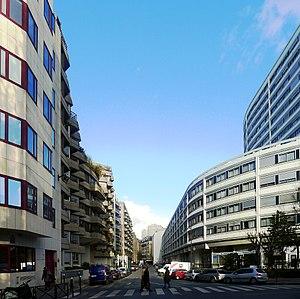
Rue de Lourmel - Paris XV
La rue de Lourmel est une rue du 15ᵉ arrondissement de Paris.